Baopuzi

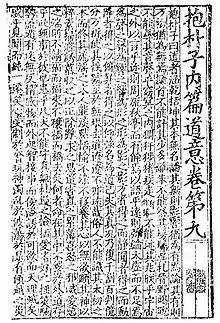
First Page of "Baopuzi" Inner Chapter 9

The "Baopuzi"'s Inner and Outer Chapters discuss miscellaneous topics ranging from esotericism to social philosophy. The Inner Chapters discuss techniques to achieve "hsien", also transcribed as ""xian"", "immortality; transcendence", Chinese alchemy, meditation, Daoyin exercises, Chinese herbology, demons and other spiritual creatures, and "fu" "magic talismans". The Outer Chapters discuss Chinese philosophy, Confucianism, Legalism, government, politics, literature, scholarship, and include Ge's autobiography, which Waley called "the fullest document of this kind that early China produced".